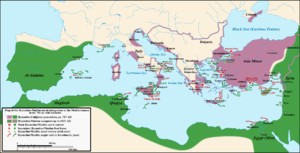
La Bataille de Milazzo est une bataille navale survenue en 888 entre l'Empire Byzantine et le califat aghlabide au nord-est de la Sicile. Elle se solde par une victoire majeure de la flotte aghlabide. Il est également connue sous le nom de Seconde bataille de Milazzo, la Bataille de Stelai étant alors considérée comme la Première Bataille de Milazzo.
La Bataille de Keramaia est une victoire navale majeure de l'Empire byzantin sur la flotte égyptienne du Califat Omeyyade à Chypre en 746. Elle marque le début d'une période de déclin de la flotte égyptienne et la fin des expéditions navales contre les possessions byzantines.
La bataille de Stelai est une bataille navale survenue en 880 entre la marine byzantine et la flotte aghlabide au sud de la péninsule italienne. Elle se solde par une victoire majeure de l'Empire byzantin. Elle est également connue sous le nom de Première bataille de Milazzo ou bataille de Punta Stilo dans la littérature moderne car sa localisation précise fait l'objet de débats.